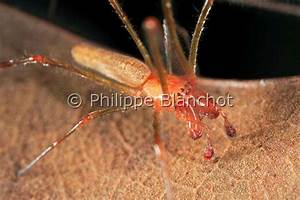
Label: spider